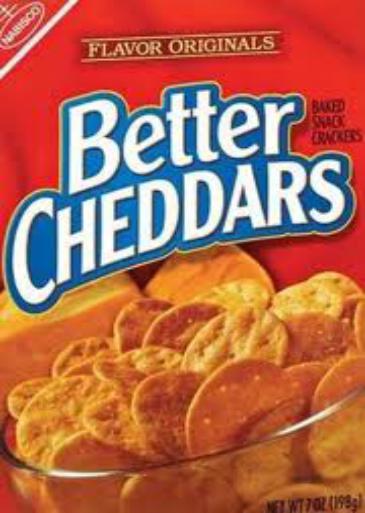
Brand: Better Cheddars
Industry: Food